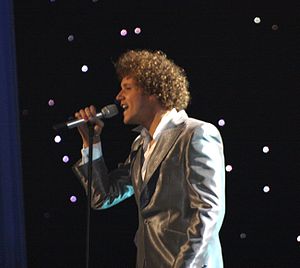
Daniel Diges
Daniel Diges ved Eurovision i Oslo
Daniel Diges García er en spansk sanger, pianist, komponist og skuespiller, der repræsenterede Spanien ved Eurovision Song Contest 2010 i Oslo.